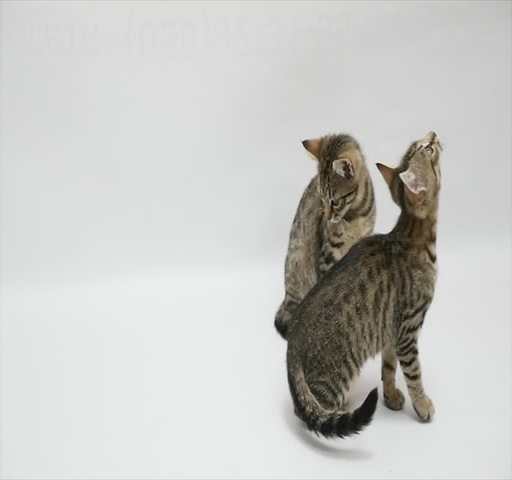
cats bounce and jump on a white background